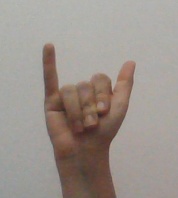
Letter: ya